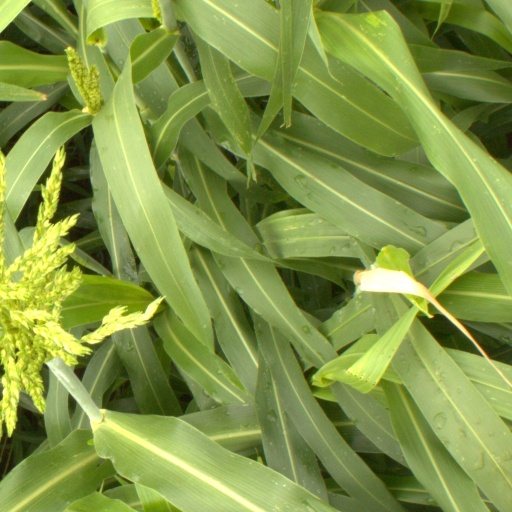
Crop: sorghum